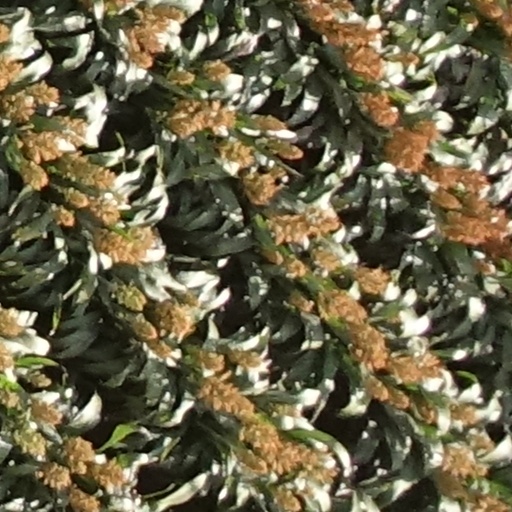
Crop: sorghum